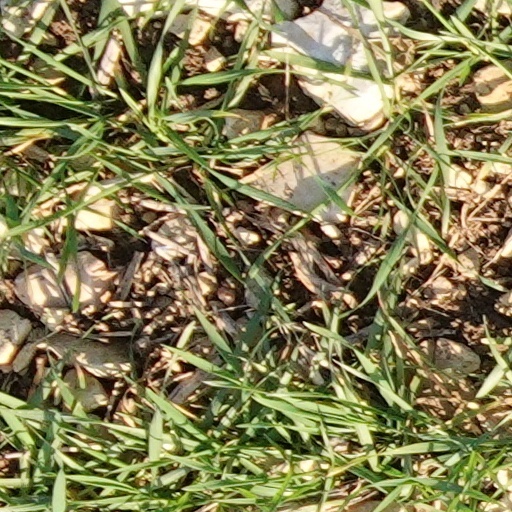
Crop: wheat